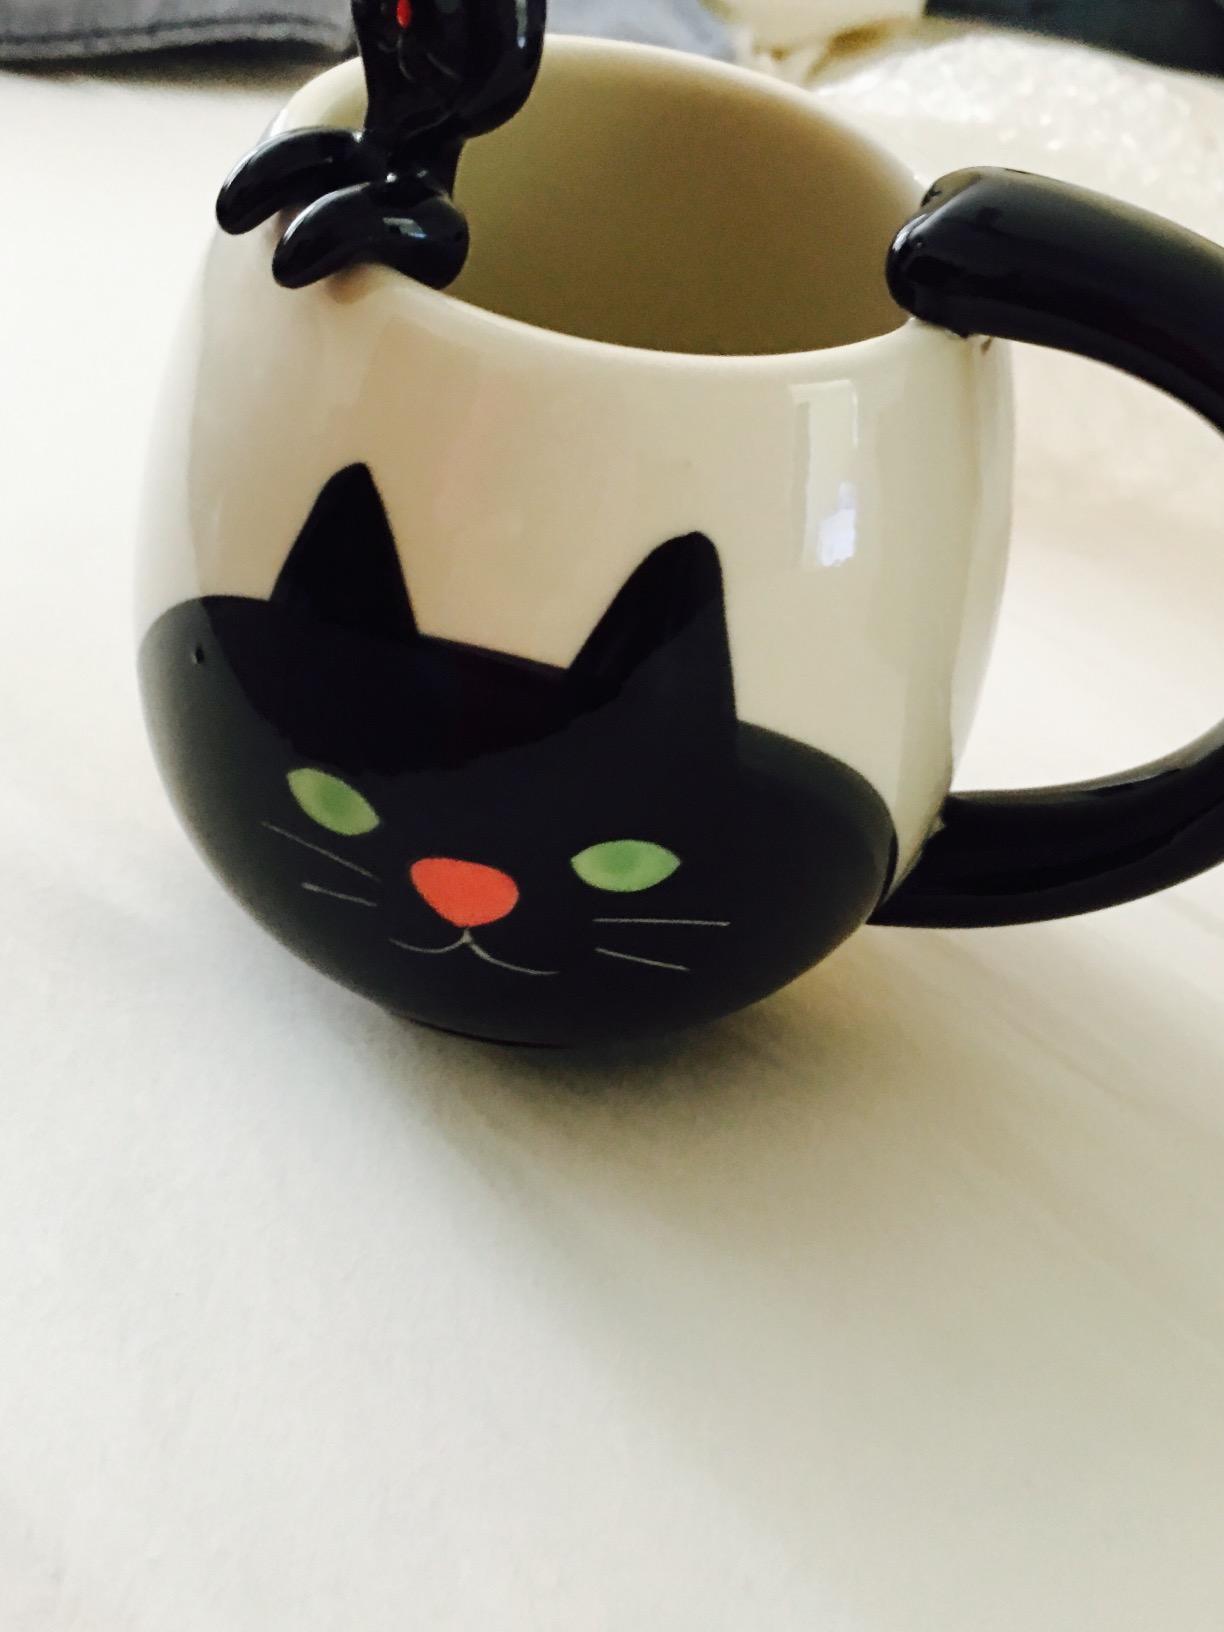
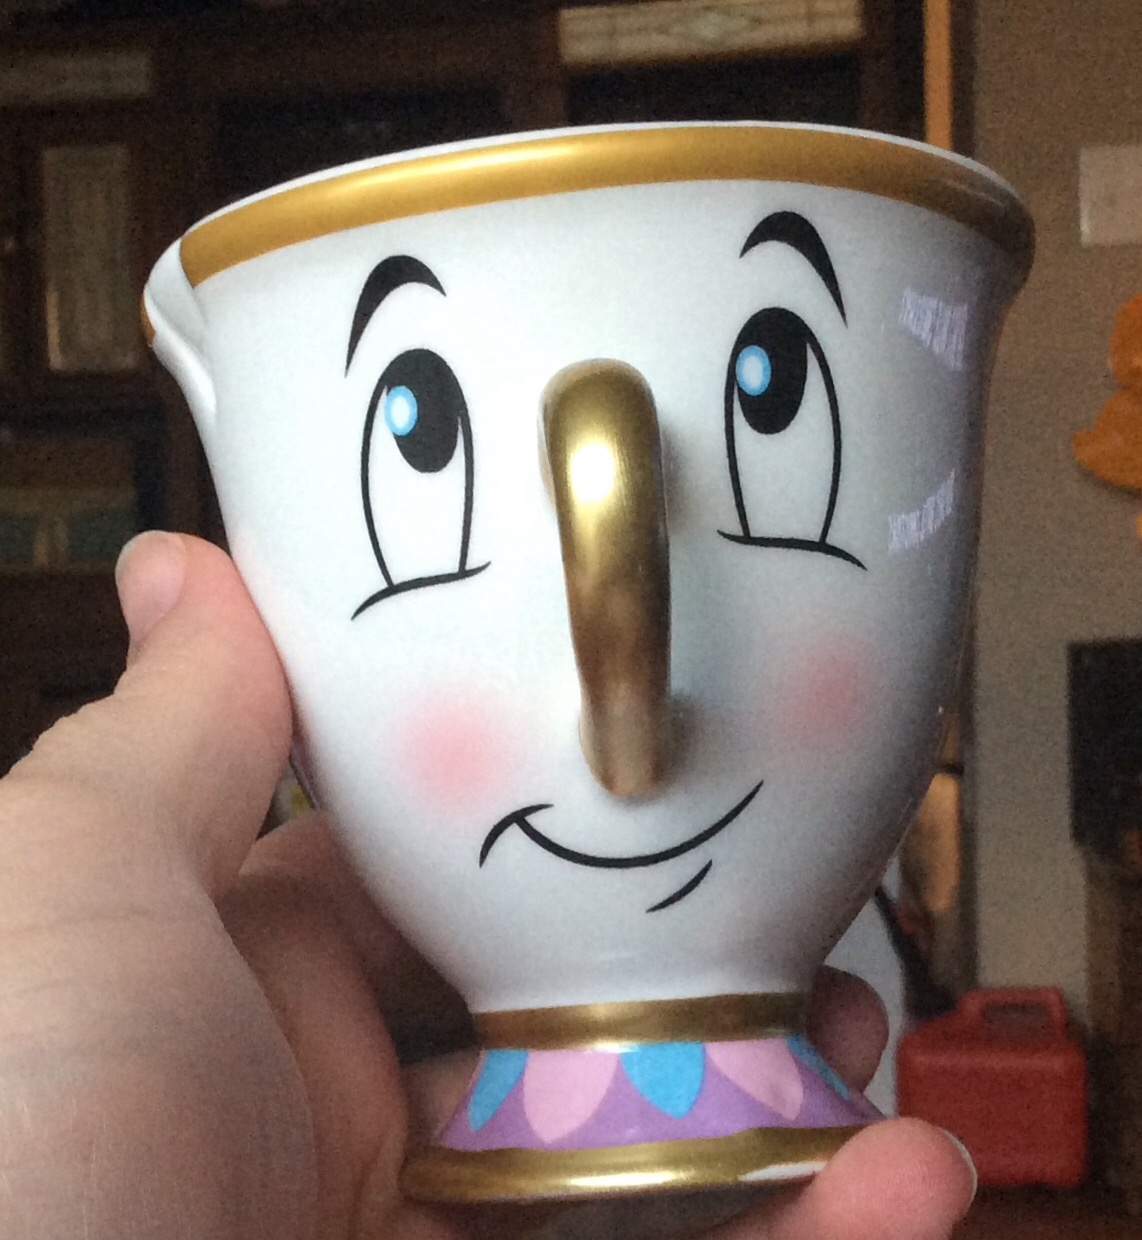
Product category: items_mug
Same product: no